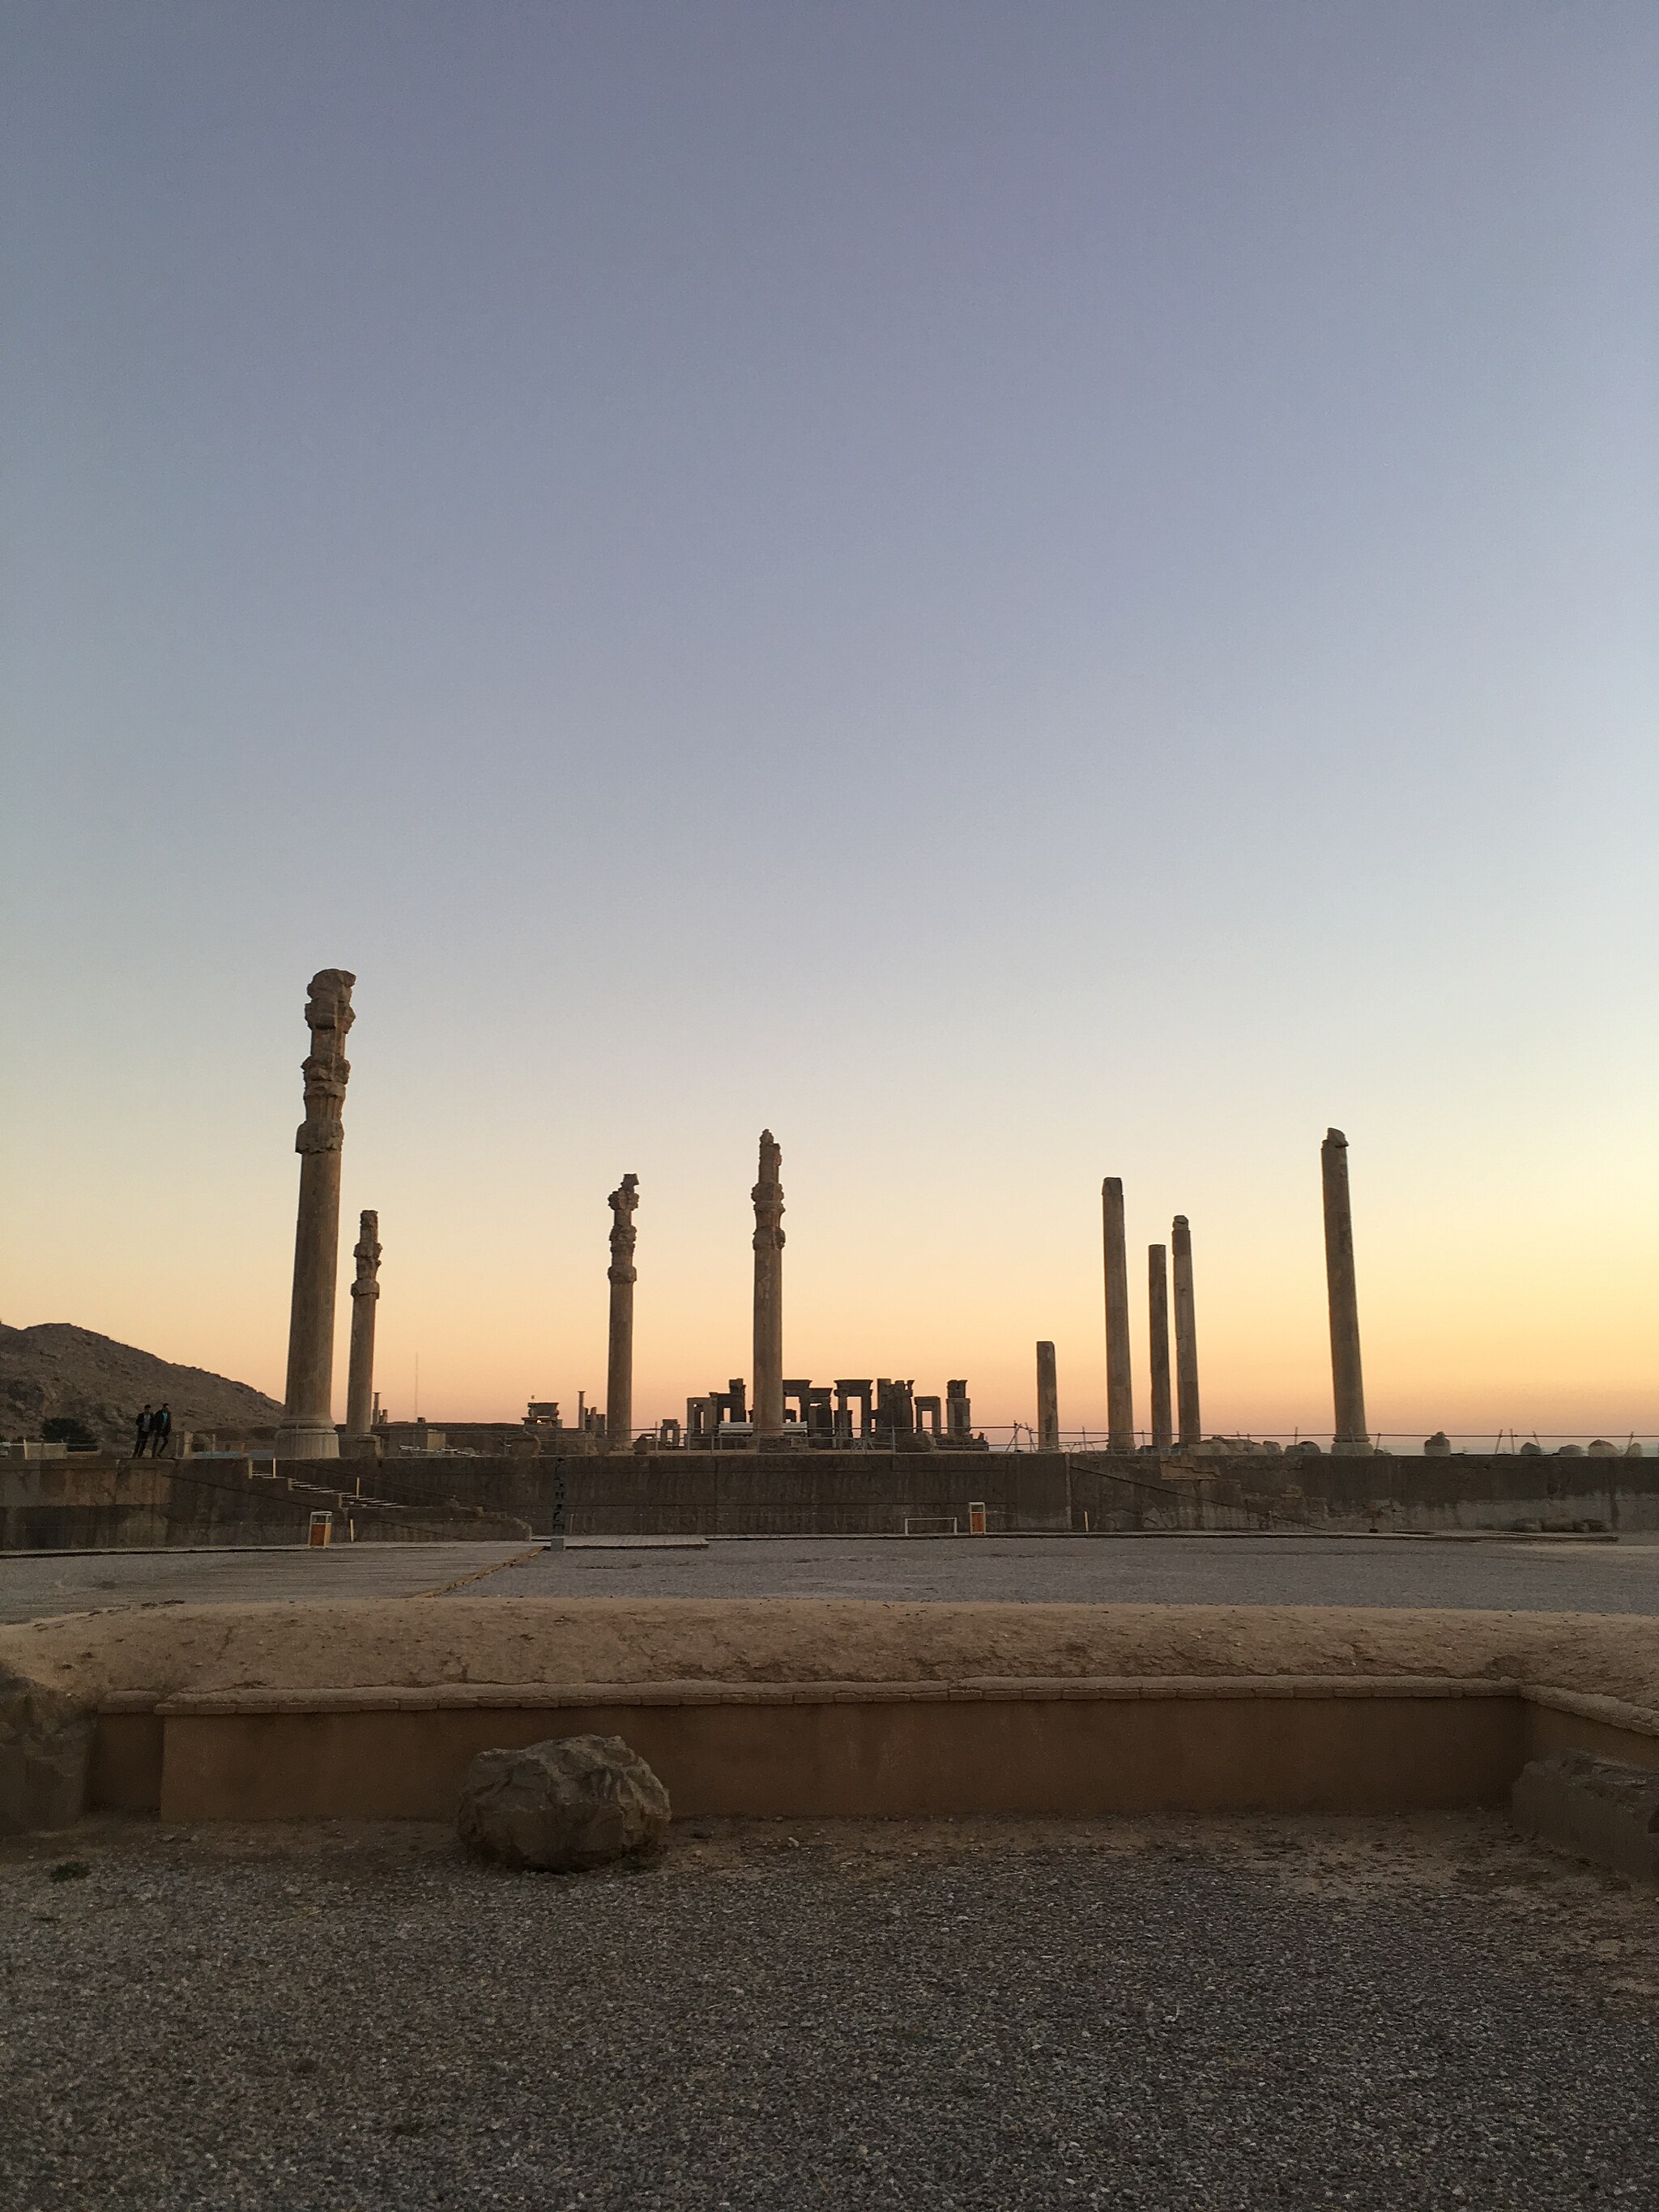
Title: Iran ziba
Date: 2017-12-05 17:01:11
Categories: Apadana of Persepolis, Images from Wiki Loves Monuments 2018, Self-published work, Cultural heritage monuments in Iran with known IDs, Uploaded via Campaign:wlm-ir, Images from Wiki Loves Monuments in Marvdasht, 2017 in Persepolis, Iran photographs taken on 2017-12-05, Images from Wiki Loves Monuments 2018 in Iran